Espérance Sportive de Tunis

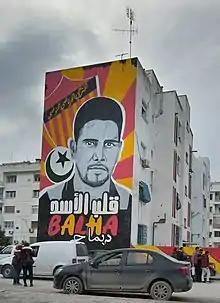
Hédi Berkhissa, nicknamed Balha. Mural in the city of Ariana.

Muhamed Zouaoui, the goalkeeper for Stade Africain, alongside Hédi Kallel and Othman Ben Soltan, who were advocates for the creation of an "authentically" Muslim club—not just a Tunisian one—met at the "L'Espérance" café on the edge of the Medina Bab Souika. This meeting marked the founding of Espérance Sportive de Tunis. The establishment of this club was in direct response to the creation of the UST, which had been predominantly composed of Jewish players after the departure of Muslim members. Espérance Sportive was officially granted permission by the French authorities on 15 January 1919, and was formed not to oppose a national identity but as a countermeasure to the Jewish community's initiative in Tunisian football.